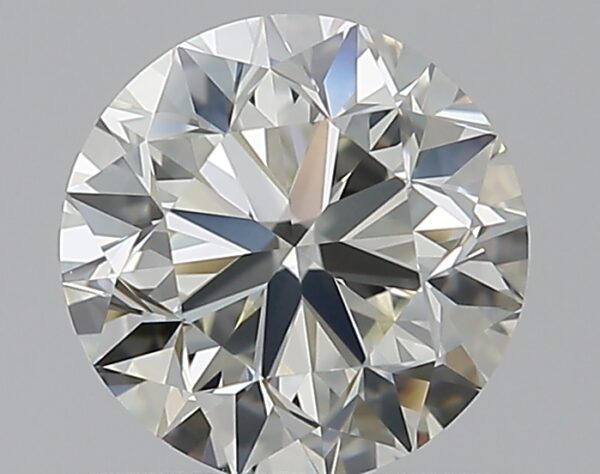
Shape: round
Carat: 0.9
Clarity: VVS2
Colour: K
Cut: VG
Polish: EX
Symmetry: VG
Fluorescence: M
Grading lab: GIA
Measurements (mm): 5.95 x 6.03 x 3.87